Issai Schur

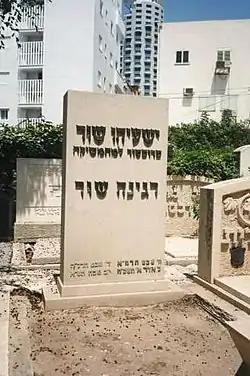
Schur's grave at Trumpeldor Cemetery

Schur found himself lonely after the flight of many of his students and the expulsion of renowned scientists from his previous place of work. Only Dr. Helmut Grunsky had been friendly to him, as Schur reported in the late thirties to his expatriate student Max Menachem Schiffer. The Gestapo was everywhere. Since Schur had announced to his wife his intentions to commit suicide in case of a summons to the Gestapo, in the summer of 1938 his wife took his letters, and with them a summons from the Gestapo, sent Issai Schur to a relaxing stay in a home outside of Berlin and went with medical certificate allowing her to meet the Gestapo in place of her husband. There they flatly asked why they were still staying in Germany. But there were economic obstacles to the planned emigration: emigrating Germans had a pre-departure Reich Flight Tax to pay, which was a quarter of their assets. Now Schur's wife had inherited a mortgage on a house in Lithuania, which because of the Lithuanian foreign exchange determination could not be repaid. On the other hand, Schur was forbidden to default or leave the mortgage to the German Reich. Thus the Schurs lacked cash and cash equivalents. Finally, the missing sum of money was somehow supplied, and to this day it does not seem to be clear who were the donors.